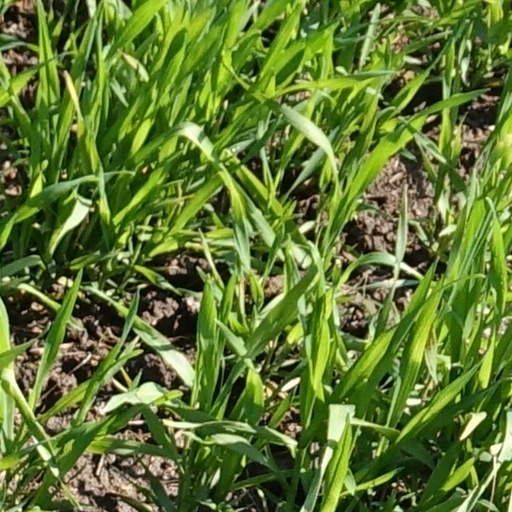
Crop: wheat